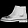
Label: Ankle boot